Dempo SC

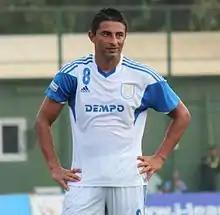
Costa Rican international Carlos Hernández, who appeared in 2006 FIFA World Cup, with Dempo in 2015.

Dempo roped in their first foreign coach in 1977, when British national Robert "Bob" Bootland joined the club as a trainer. The club hired their first professional manager in 2000, Armando Colaco; he remained with the club until the end of season 2012–13 and gave five domestic league titles. In June 2013, the club signed Greek-Australian manager Arthur Papas who was already working in India as the Indian U23 National Team coach.